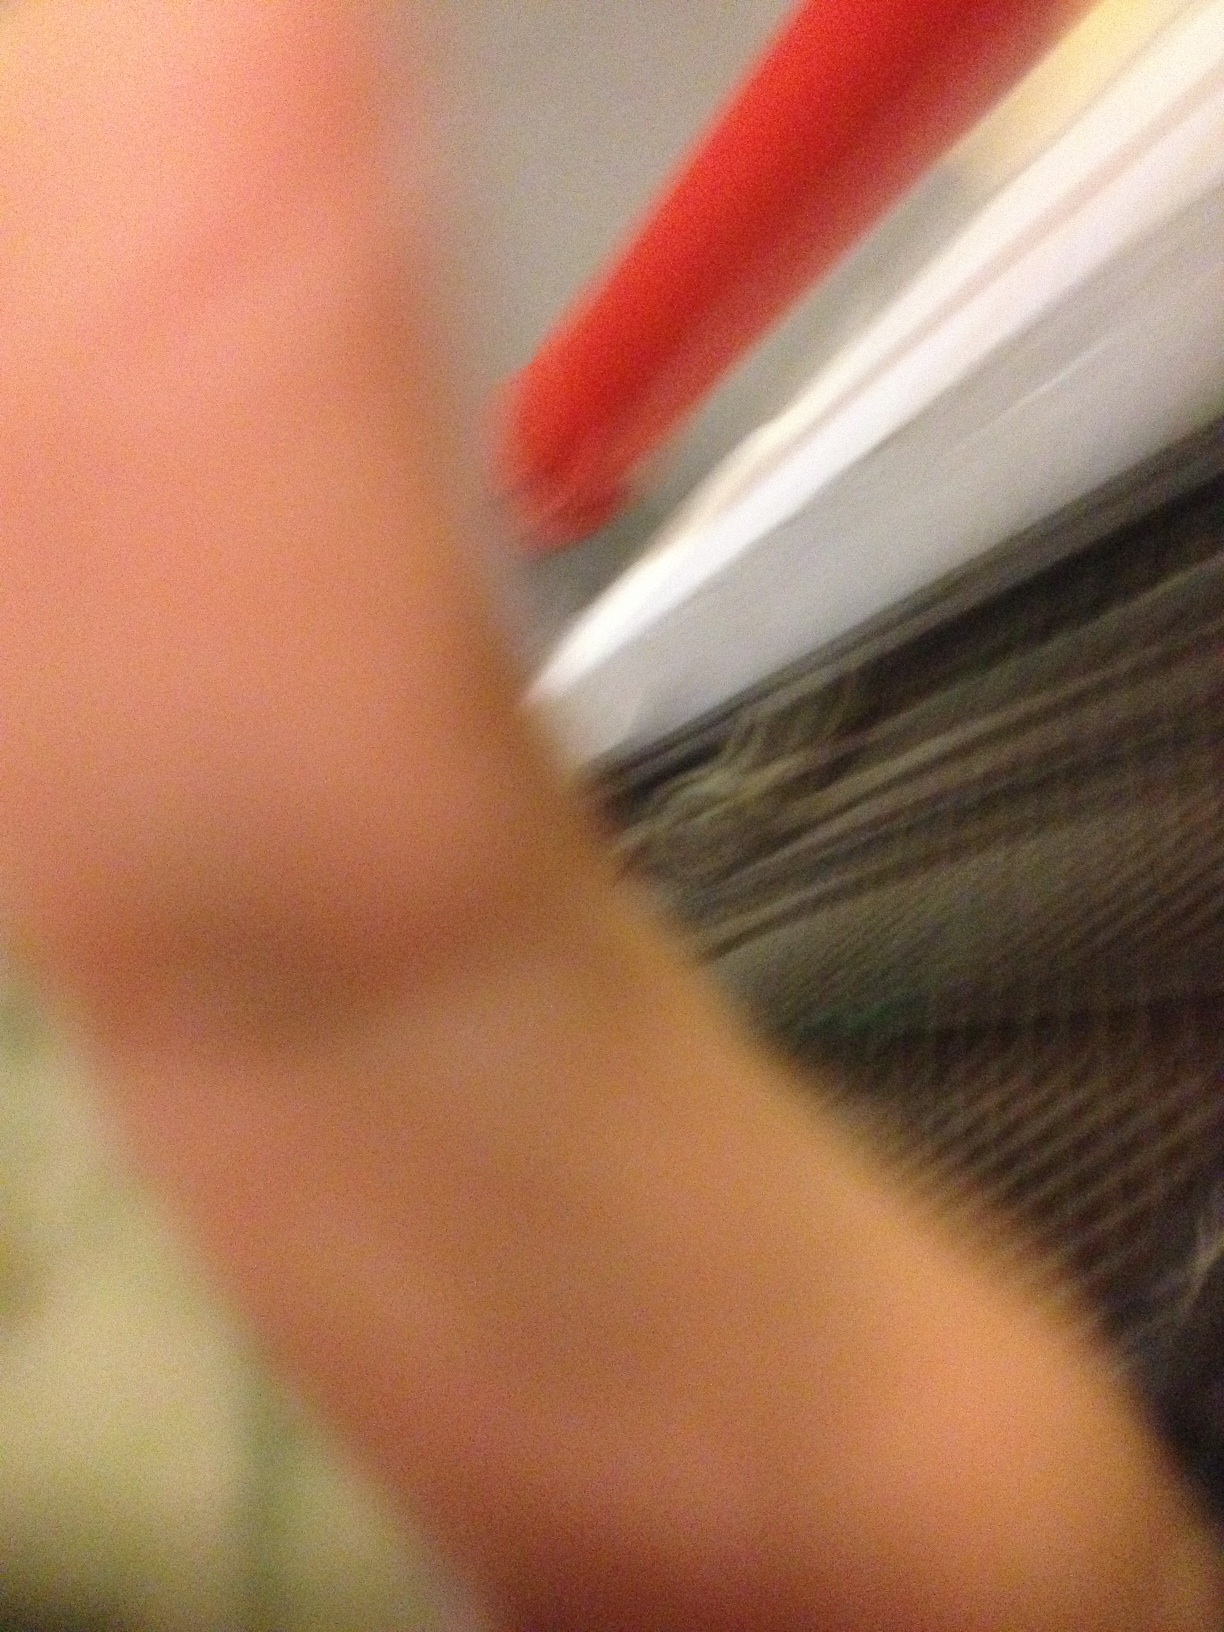Question: How much is this?
Answer: unanswerable